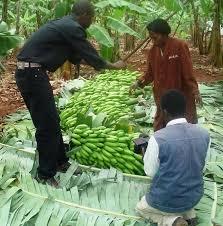
Mkulima wa mandizi amevuna mandizi yake. Anaonekana akiya akiyatowa na kuyapanga ili kuyapeleka sokoni  na mengine aweze kuyatumia katika matumizi ya kinyumbani.  Mkulima wa mandizi unasaidia sana, kwa kusaidia mtu kifedha, na pia kuendelesha uchumi wa nchi ya Kenya.